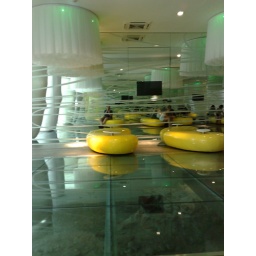
Inside the Milan Tourist Information Center near the Duomo - glass floor, mirrored walls and yellow seats